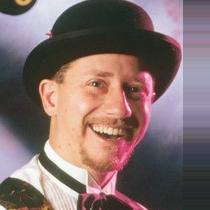
Age: 36